Park Trades Center

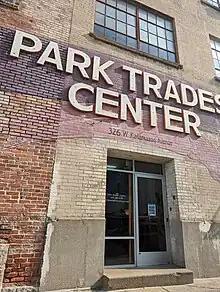
Park Trades Center, Kalamazoo Ave. entrance

The Park Trades Center is an arts center located at 326 W. Kalamazoo Ave in Kalamazoo, Michigan, United States. Originally a manufacturing faculty, the building was repurposed and began to attract artists in the 1970s, and now houses artist studios and arts organizations. Occupants have included Glass Arts Kalamazoo and the Kalamazoo Book Arts Center, as well as studios dedicated to blacksmithing, cabinetmaking, glassblowing, ceramics, photography and other mediums. The center is a popular location to visit during Kalamazoo's Art Hop, a regular event sponsored by the Arts Council of Greater Kalamazoo.